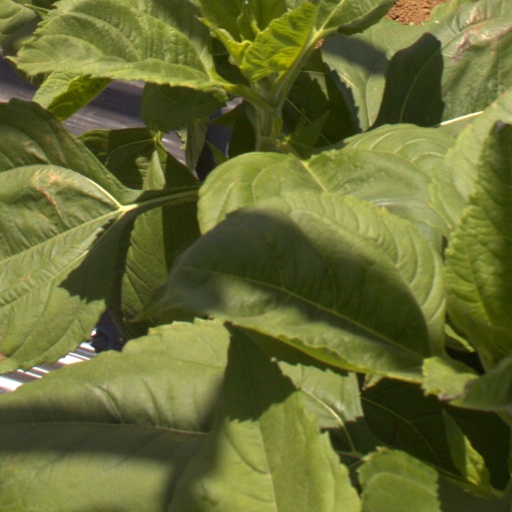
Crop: Jerusalem artichoke